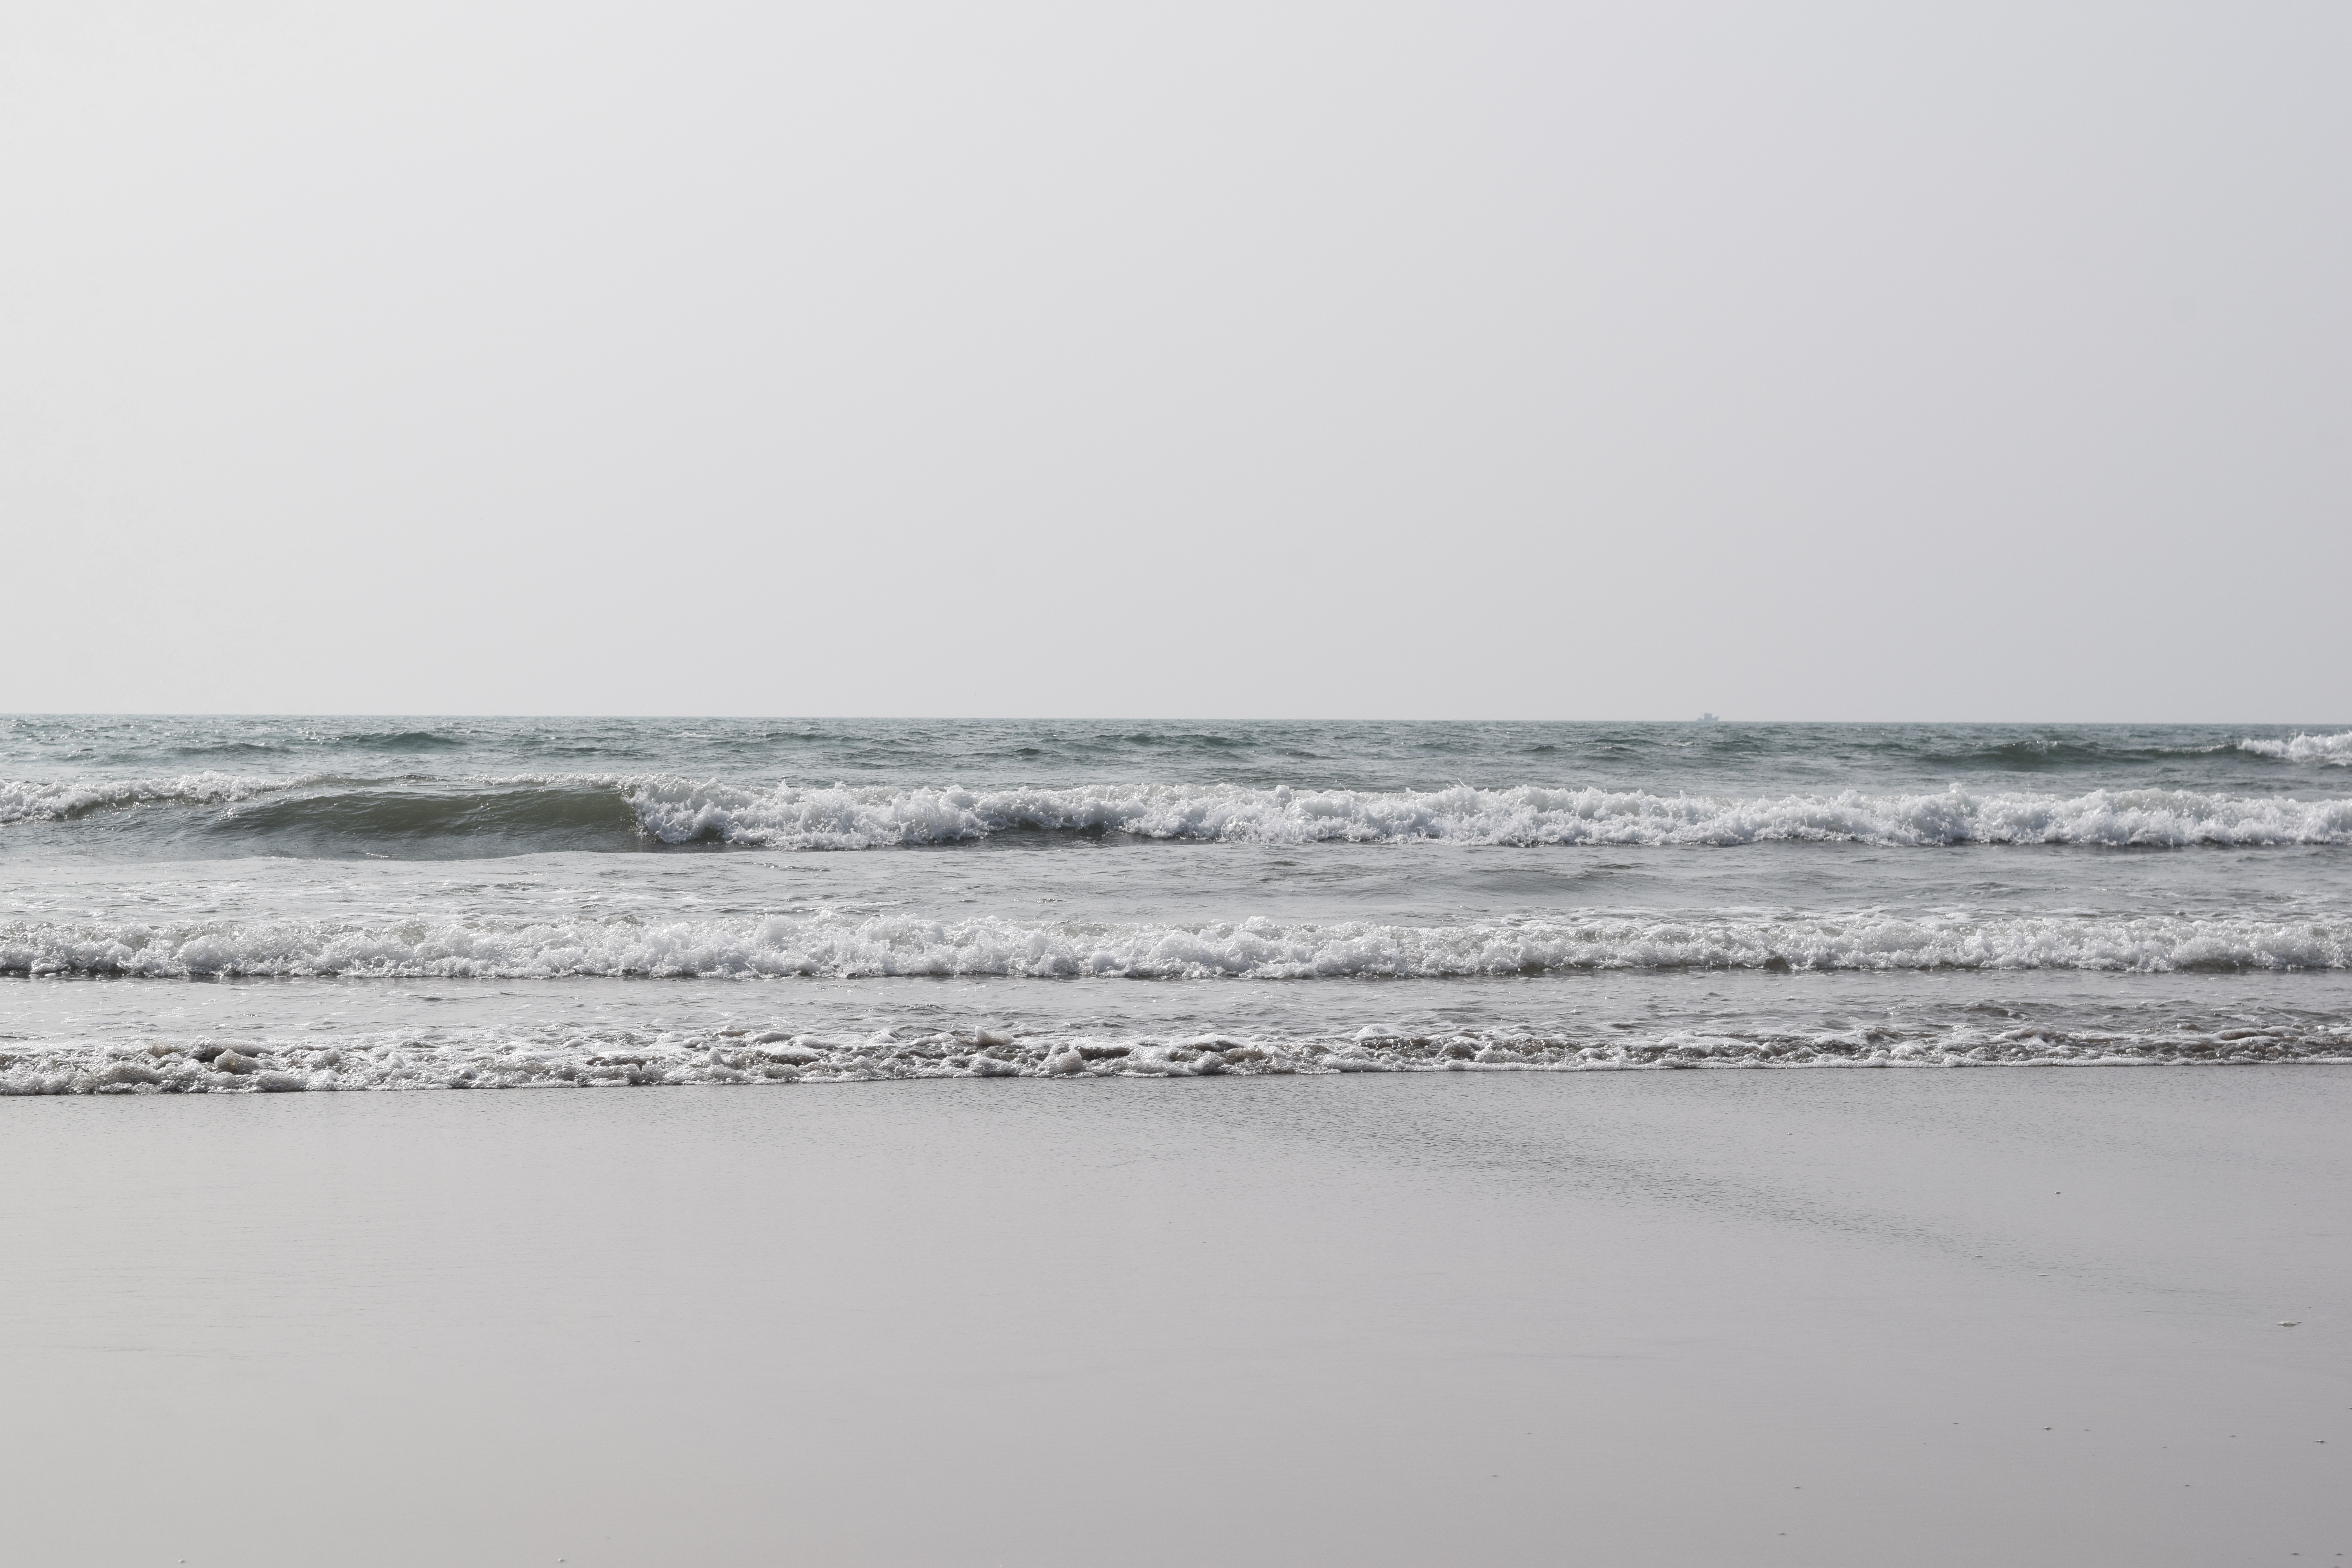
sea, water, liquid, fluid, sky, grey, coastal and oceanic landforms, horizon, wind wave, shore, landscape, coast, monochrome photography, lake, beach, wave, ocean, monochrome, sound, event, sand, rectangle, tide, wind, art, winter, pattern